Giulio Bonasone

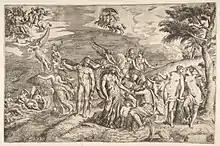
"The Judgement of Paris" by Giulio Bonasone after Raphael

As one of the best reproductive engravings of Giulio Bonasone, this print is believed to be taken directly from an original sarcophagus relief in the Villa Medici in Rome. The composition is closer to the original than to other drawings or engravings after the relief available to Giulio to study. When the original relief was broken on the left and upper part, Bonasone has attempted to complete the design by changing the spatial relationship. Moreover, in this engraving, Bonasone endowed the nudes with a sense of majesty. Edgar Wind noticed a "touch of archaeological flatness in incidental parts of the engraving", commented that "Mars is designed with extraordinary power as the figure dominating the composition. Indeed the character is so well conceived, in his insidious readiness to release disaster, looking back at Venus while going off to war, that one wonders whether Bonasone did not have some sketch by Raphael to work on."